Brugg

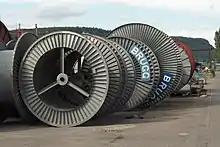
Cables from the Kabelwerke Brugg

The Kabelwerke Brugg is a global company specialised in the areas of cable systems, wire ropes, piping systems, and process control engineering. The company has over 1,300 employees and was named after the town, where it was founded. It has its seat in Brugg and is represented in 16 countries worldwide. Tütschi Fluid AG, also located in town, is a leading producer of water and chemical pumps. Other important businesses include Jost Brugg AG (electric installation) along with the paper and printing firms Seetal Schaller AG and Effingerhof AG.